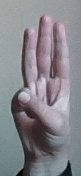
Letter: thaa